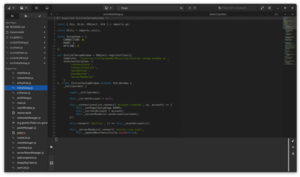
GNOME Builder est un environnement de développement intégré.